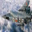
Label: airplane